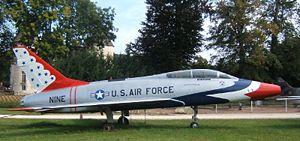
Le North American F-100 Super Sabre fait partie de la première génération de chasseurs supersoniques américains connue sous le nom de Century Series Fighters, au même titre que son équivalent soviétique le Mikoyan-Gourevitch MiG-19 Farmer. Cet avion était surnommé Hun par ses pilotes qui l'appréciaient beaucoup. Construit à plus de 2 000 exemplaires, le F-100 connut une longue carrière et fut utilisé jusqu'en 1982 par la Turquie.